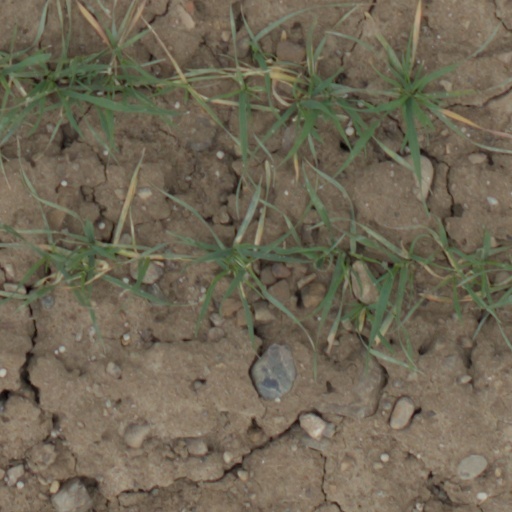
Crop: wheat